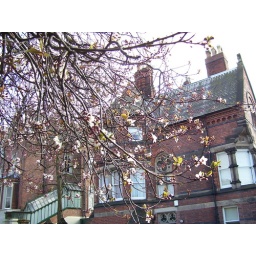
Gorgeous Victorian house with spring budding tree in the foreground. On my way into town. Nottingham, UK